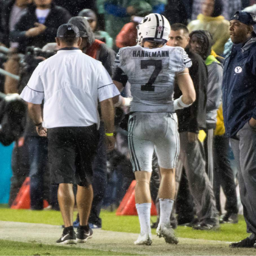
person leaves the game after being ejected for a targeting penalty